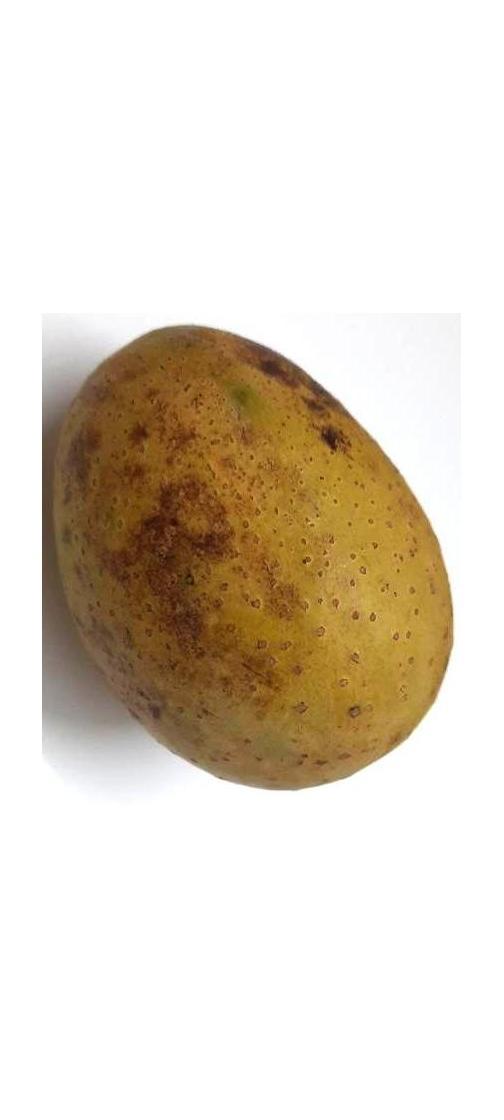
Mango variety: Gourmoti